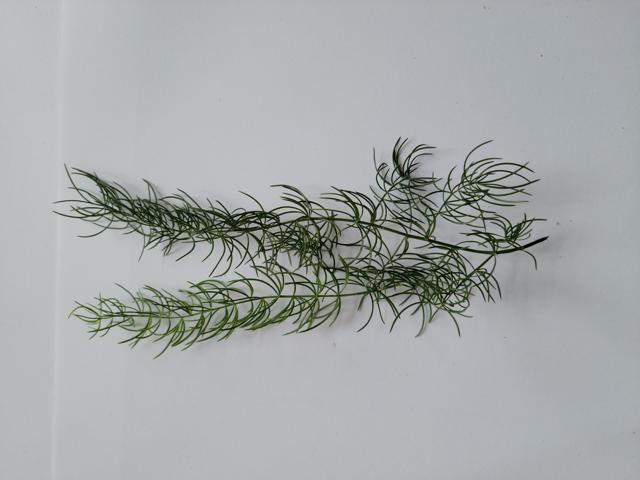
Plant: shotomuli